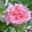
Label: rose